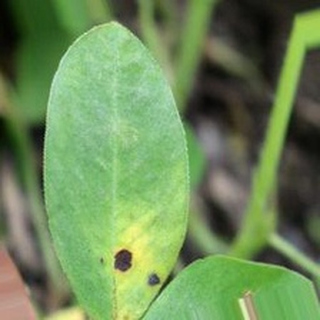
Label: groundnut_late_leaf_spot